Aikoku Maru (1940)

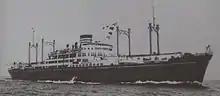
"Aikoku Maru" in 1941 in Mitsui livery

"Aikoku Maru" was laid down at the Mitsui Tamano shipyards in Okayama Prefecture on 29 December 1938. The vessel measured 10,438 gross register tons, with a length of . Powered by two Mitsui B&W diesel engines with driving twin screws, she was capable of . The vessel was launched on 25 April 1940, and was named "Aikoku Maru" at that time.